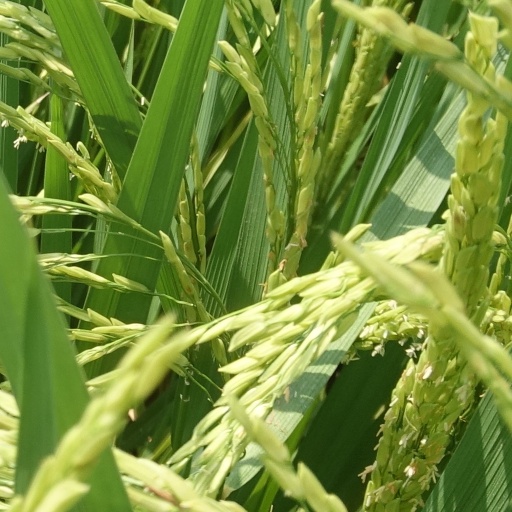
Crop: rice